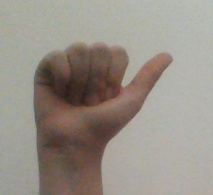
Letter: dhad